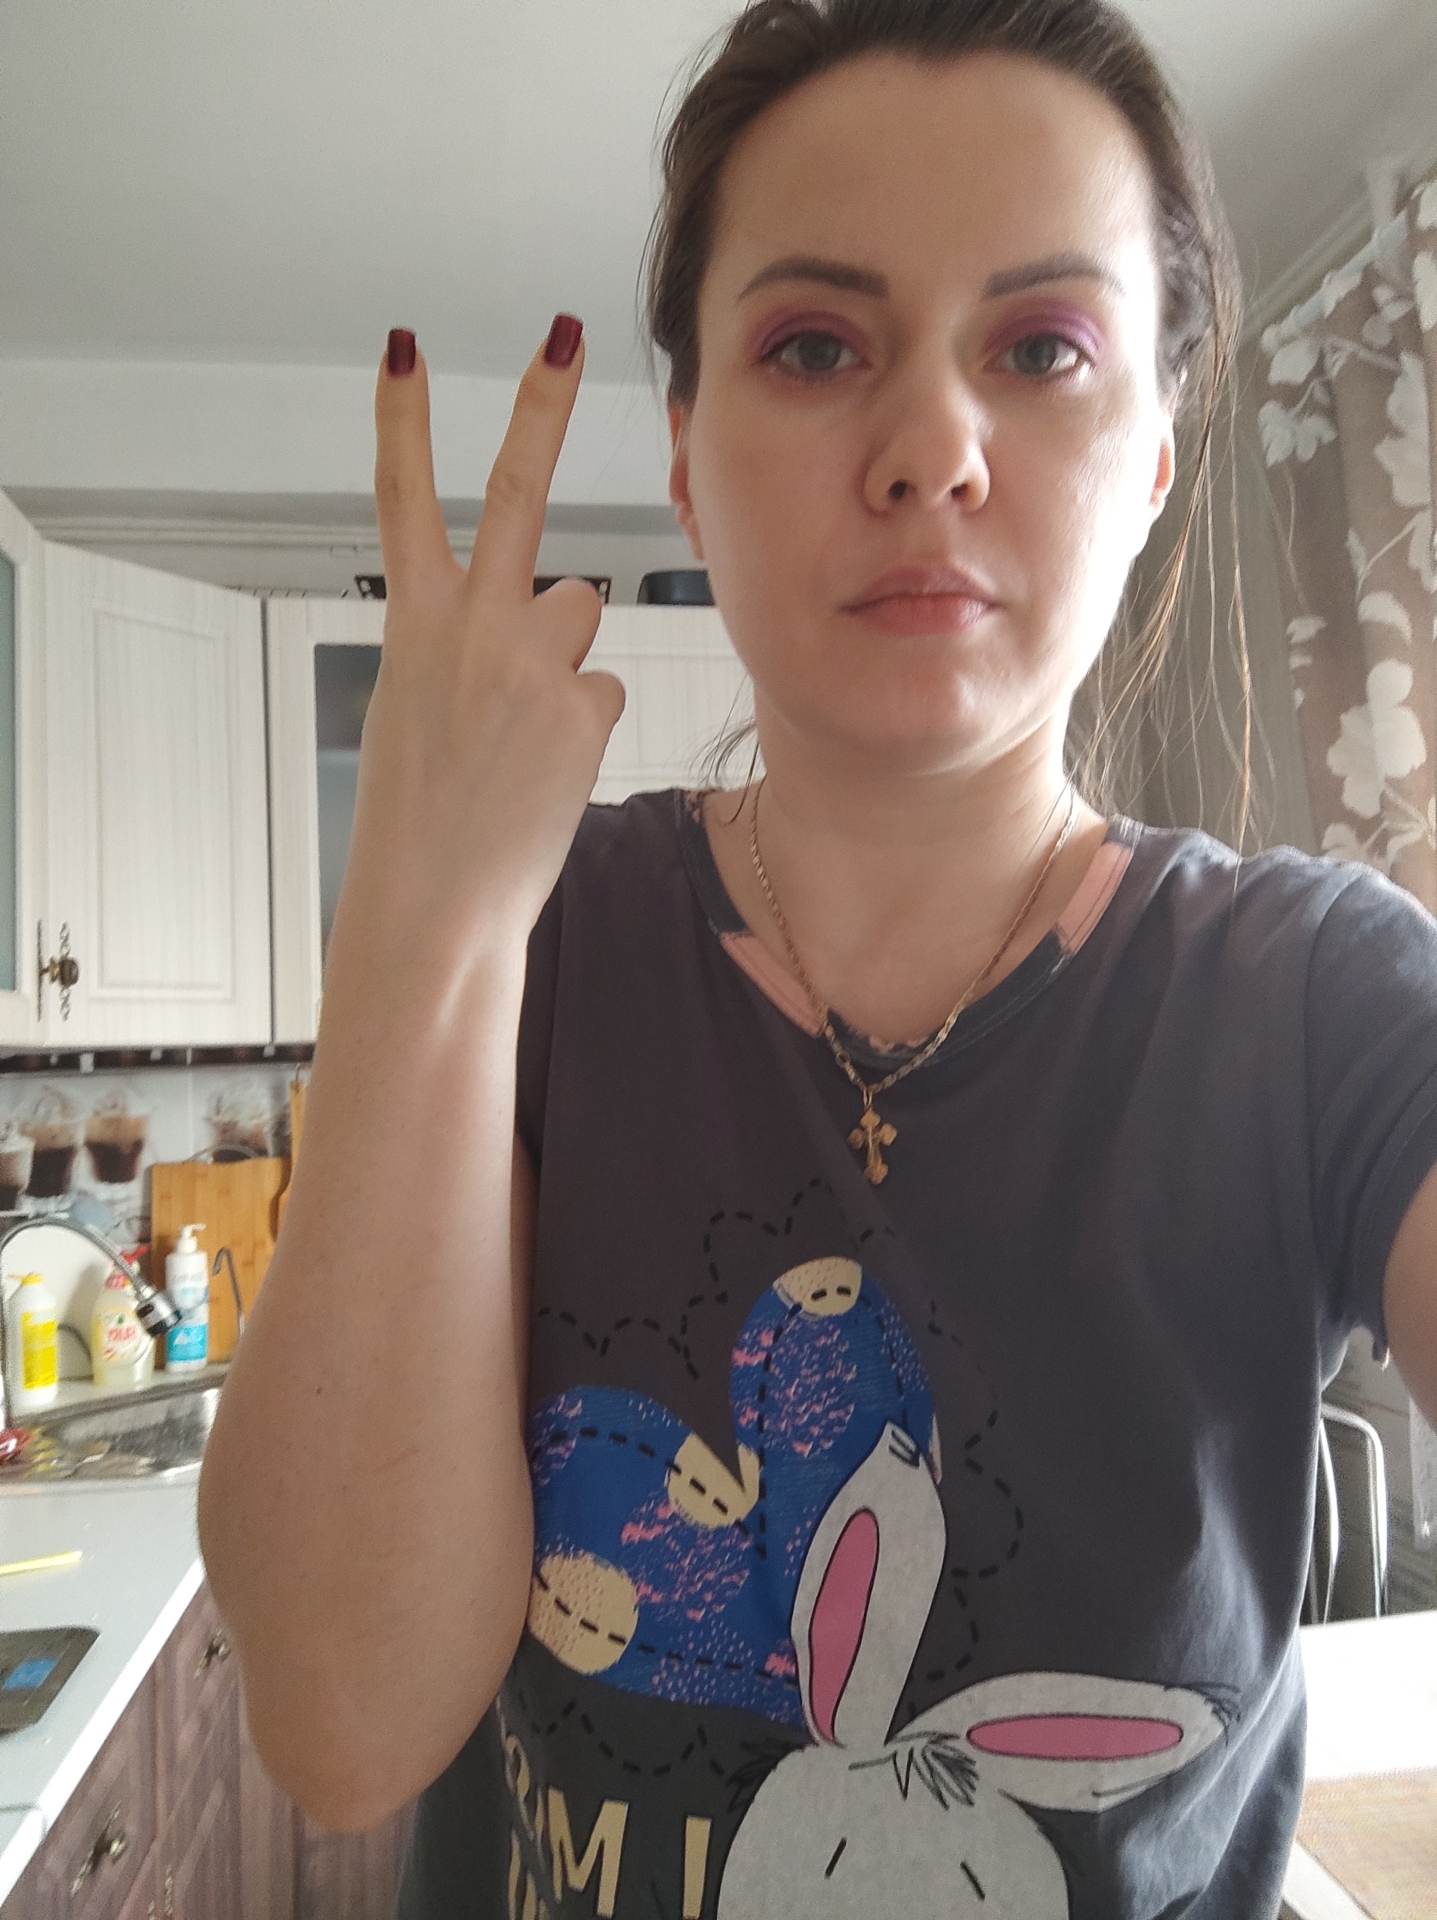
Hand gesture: peace_inverted